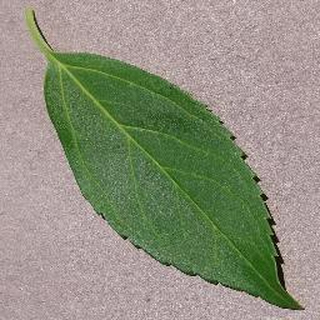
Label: healthy_cherry